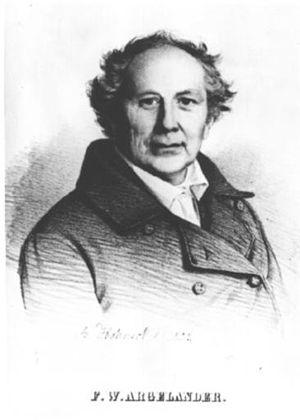
Lors des derniers siècles, quelques étoiles ont été nommées d'après des personnes, généralement leur découvreur ou une personne ayant contribué à un avancement particulier dans la connaissance de cette étoile. Ces étoiles restent en nombre limité, la plupart n'ayant que des numéros de catalogues et certaines un nom traditionnel ou un nom « populaire ».